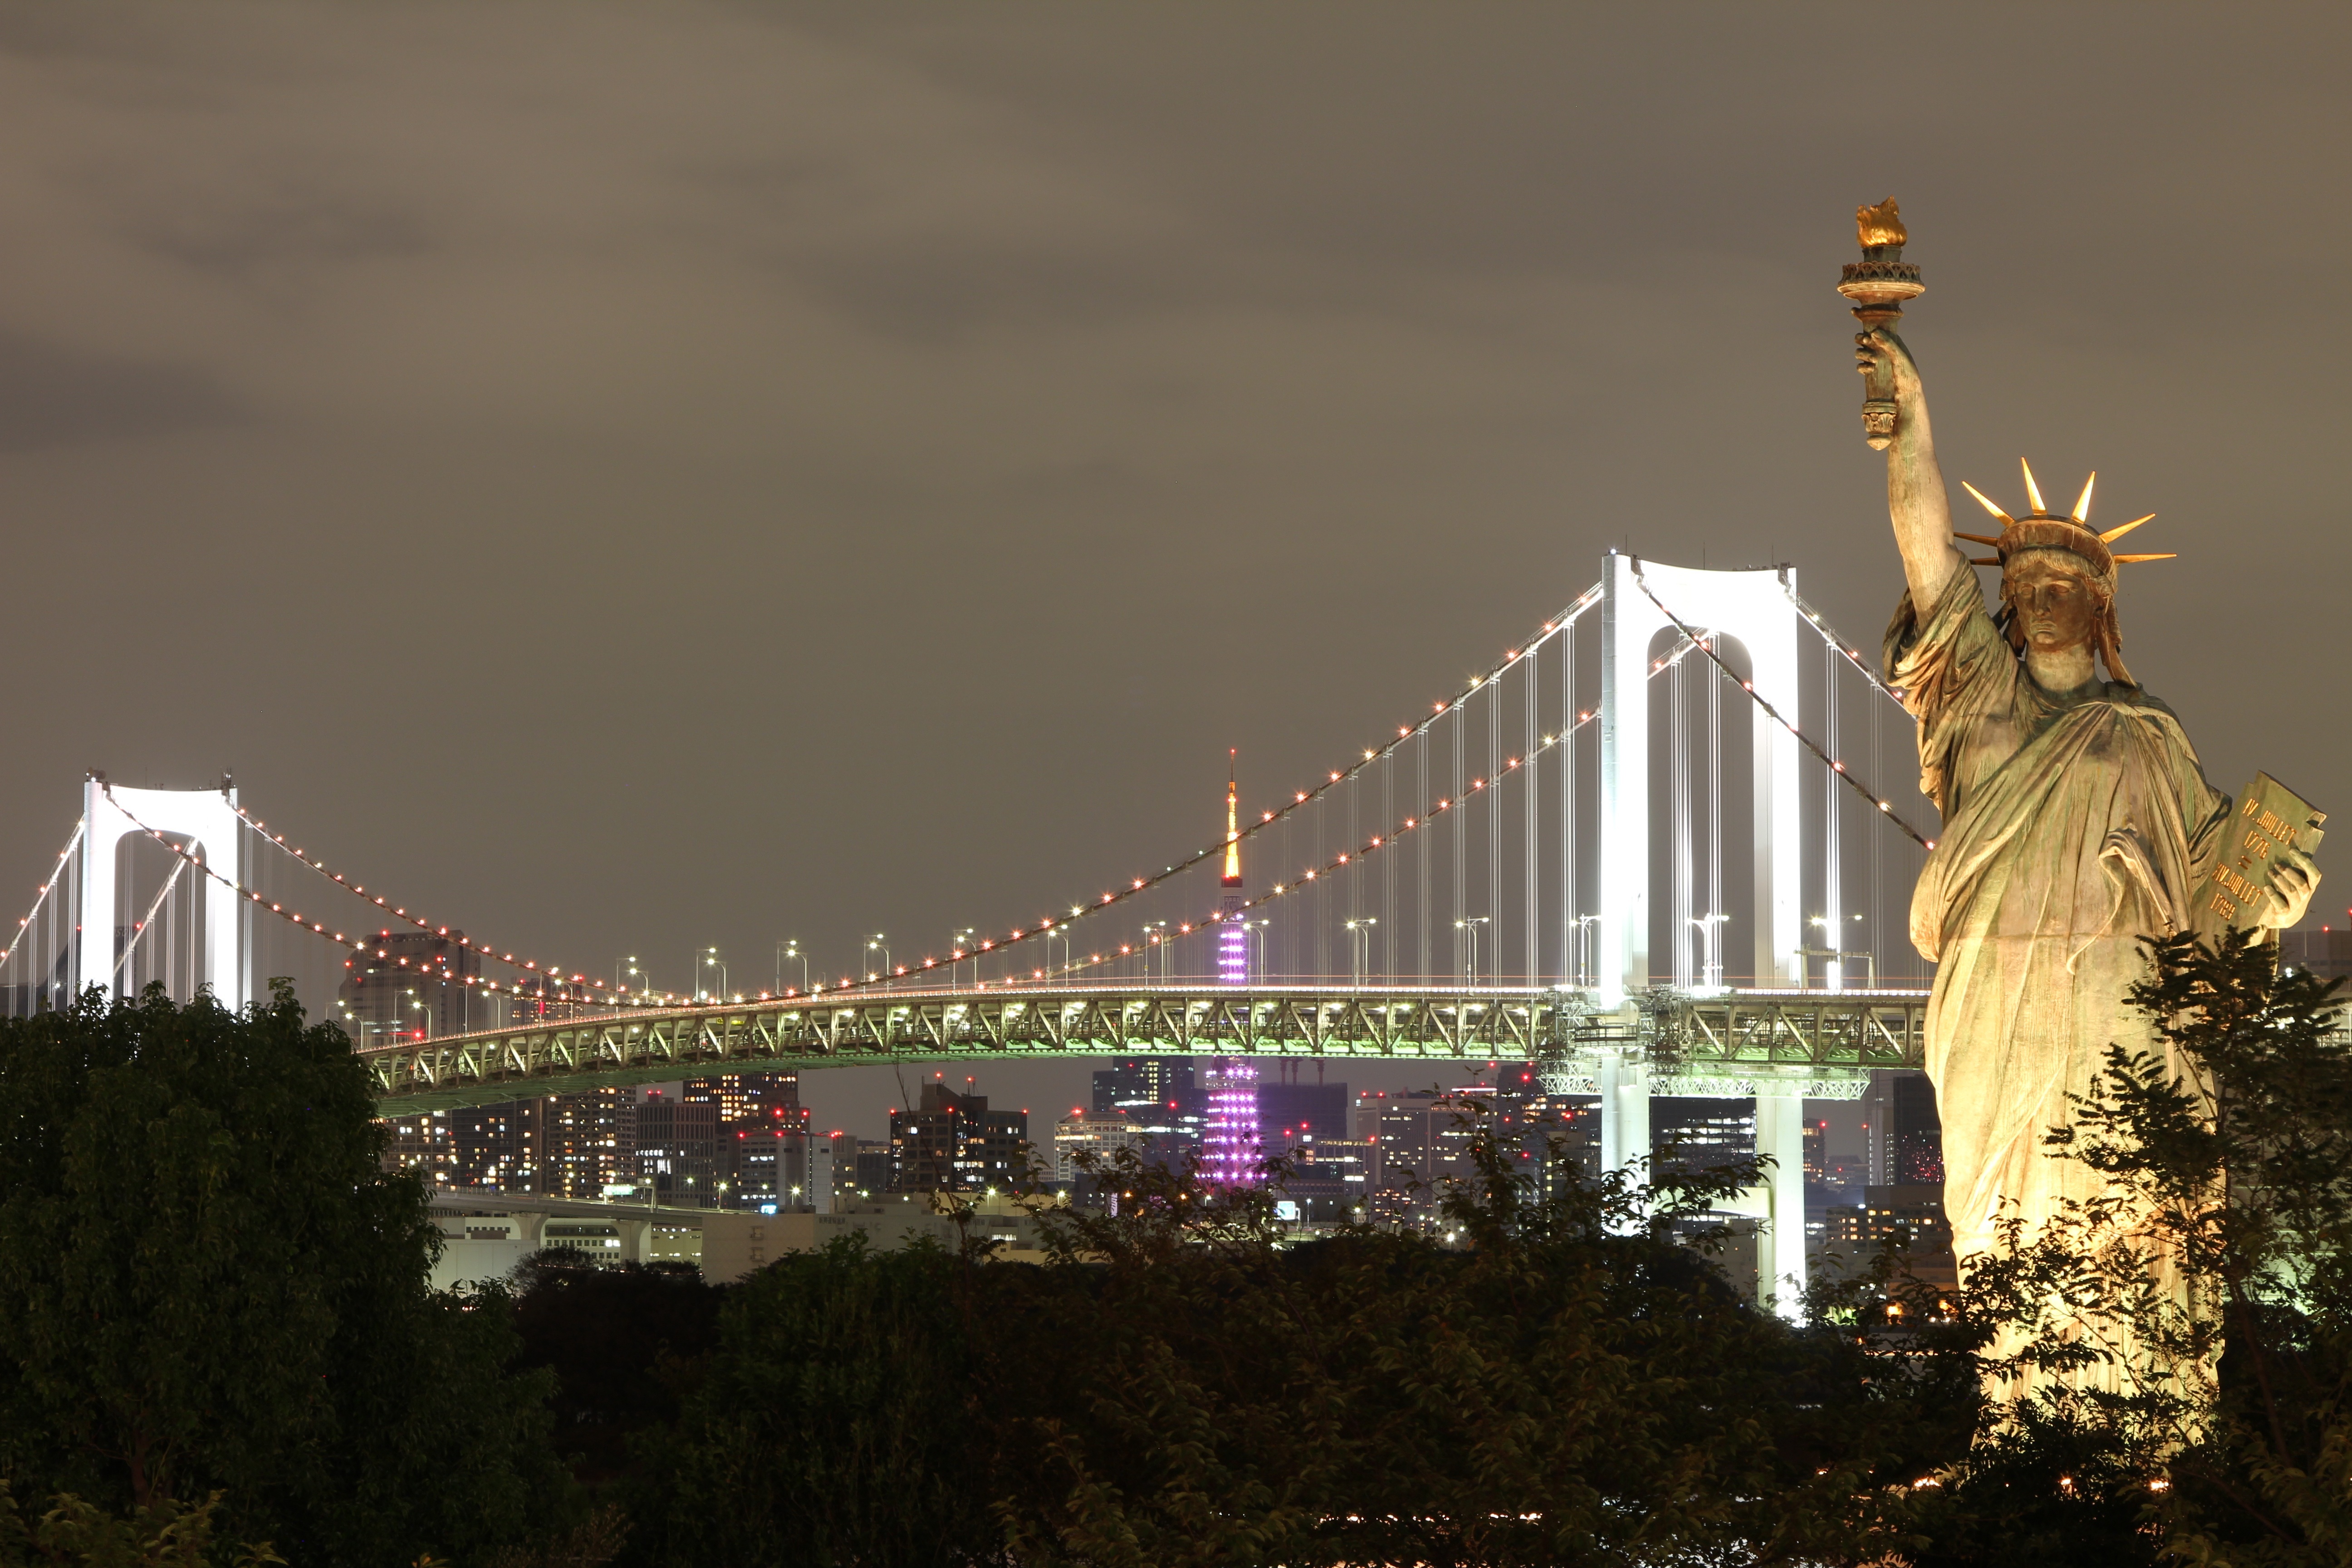
skyline, night, new york, manhattan, new york city, monument, cityscape, evening, statue of liberty, symbol, brooklyn bridge, nyc, america, landmark, freedom, american, ny